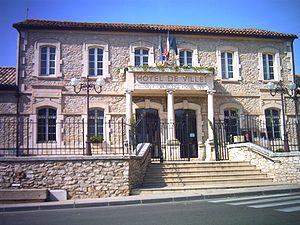
La mairie de Lançon-Provence (Bouches-du-Rhône, France)